Max Lowenthal

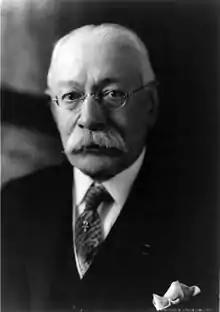
George Woodward Wickersham.

During his early days in politics, Lowenthal served as advisor to several United States senators. In 1929, he served as pro bono secretary on U.S. President Herbert Hoover's National Commission on Law Observance and Enforcement (later called the Wickersham Commission) to investigate gang-related crimes and Prohibition enforcement through July 1930, when he resigned. He assisted Ferdinand Pecora with Senate committee hearings investigating the causes of the Wall Street Crash of 1929. The hearings launched a major reform of the American financial system. Around 1930, "another job that I was given in connection with the charge that in the Government that men were taking positions in the Government who had private investments," connected (unclearly recounted later by Lowenthal) to his Harvard Law School friend, U.S. Solicitor General Charles Hughes, Jr. (1929–1930), son of 11th Chief Justice Charles Evans Hughes, Sr. In 1933–1934, he consulted for the U.S. Senate Banking and Currency Committee. "I can't remember that I had worked for any congressional committee before that, but this I would not want to affirm categorically."